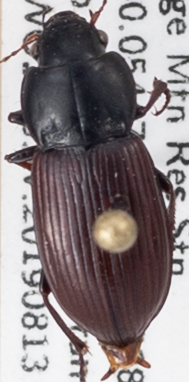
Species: Amara alpina
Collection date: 2019-08-13
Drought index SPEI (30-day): -0.03
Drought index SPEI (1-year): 0.32
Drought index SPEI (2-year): -0.32